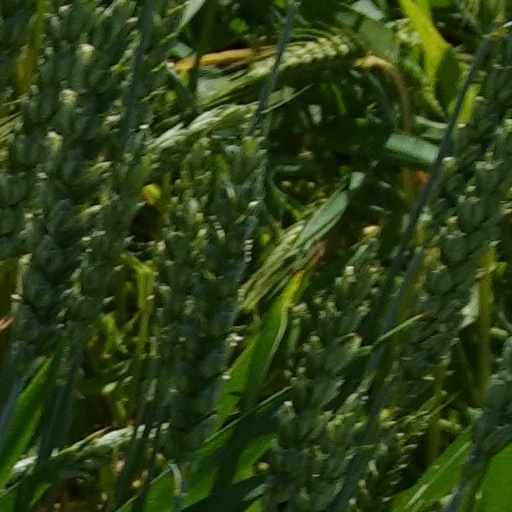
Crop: wheat